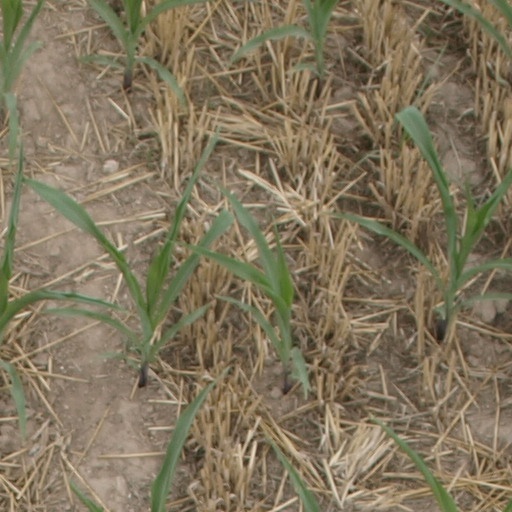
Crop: maize; corn